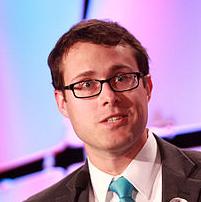
Age: 29